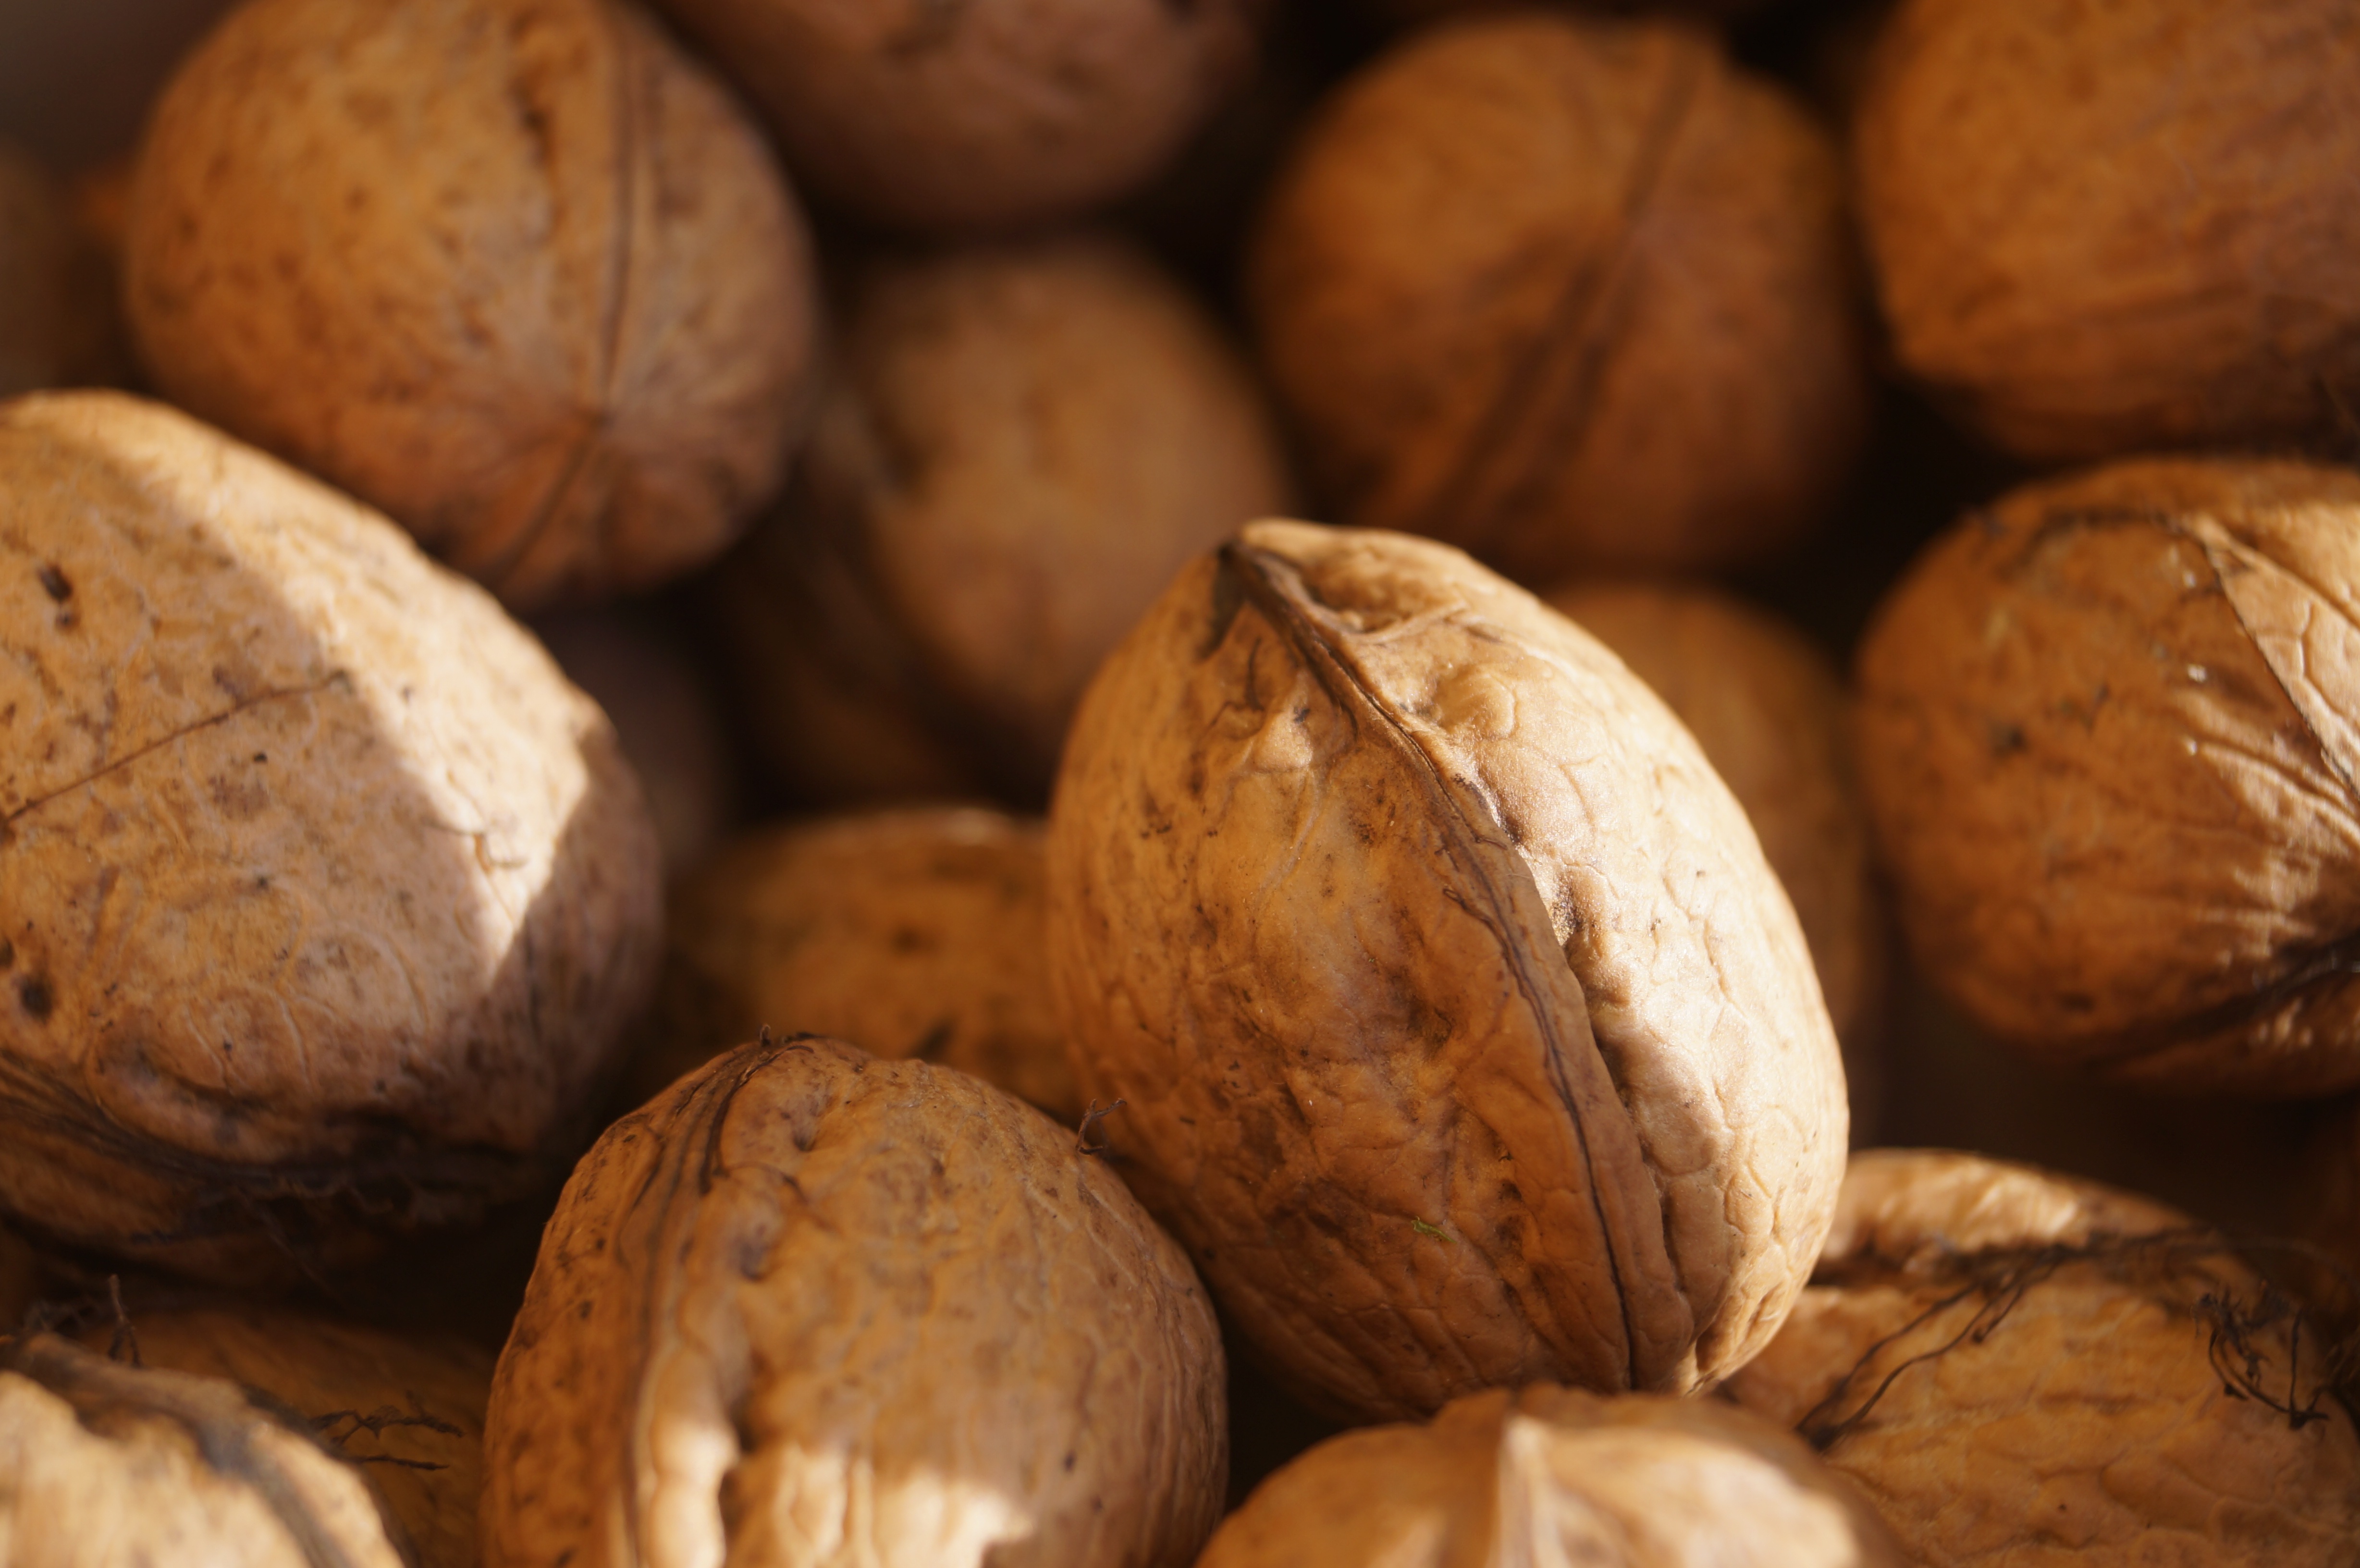
food, produce, brown, nut, eat, shell, walnut, coconut, nuts, fruit bowl, hazelnut, walnuts, nuts seeds, tree nuts